Bob Stinson

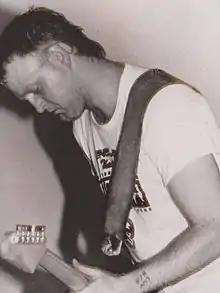
Stinson in 1983

Robert Neil Stinson (December 17, 1959 – February 18, 1995) was an American musician best known as a founding member and lead guitarist of the rock band the Replacements.